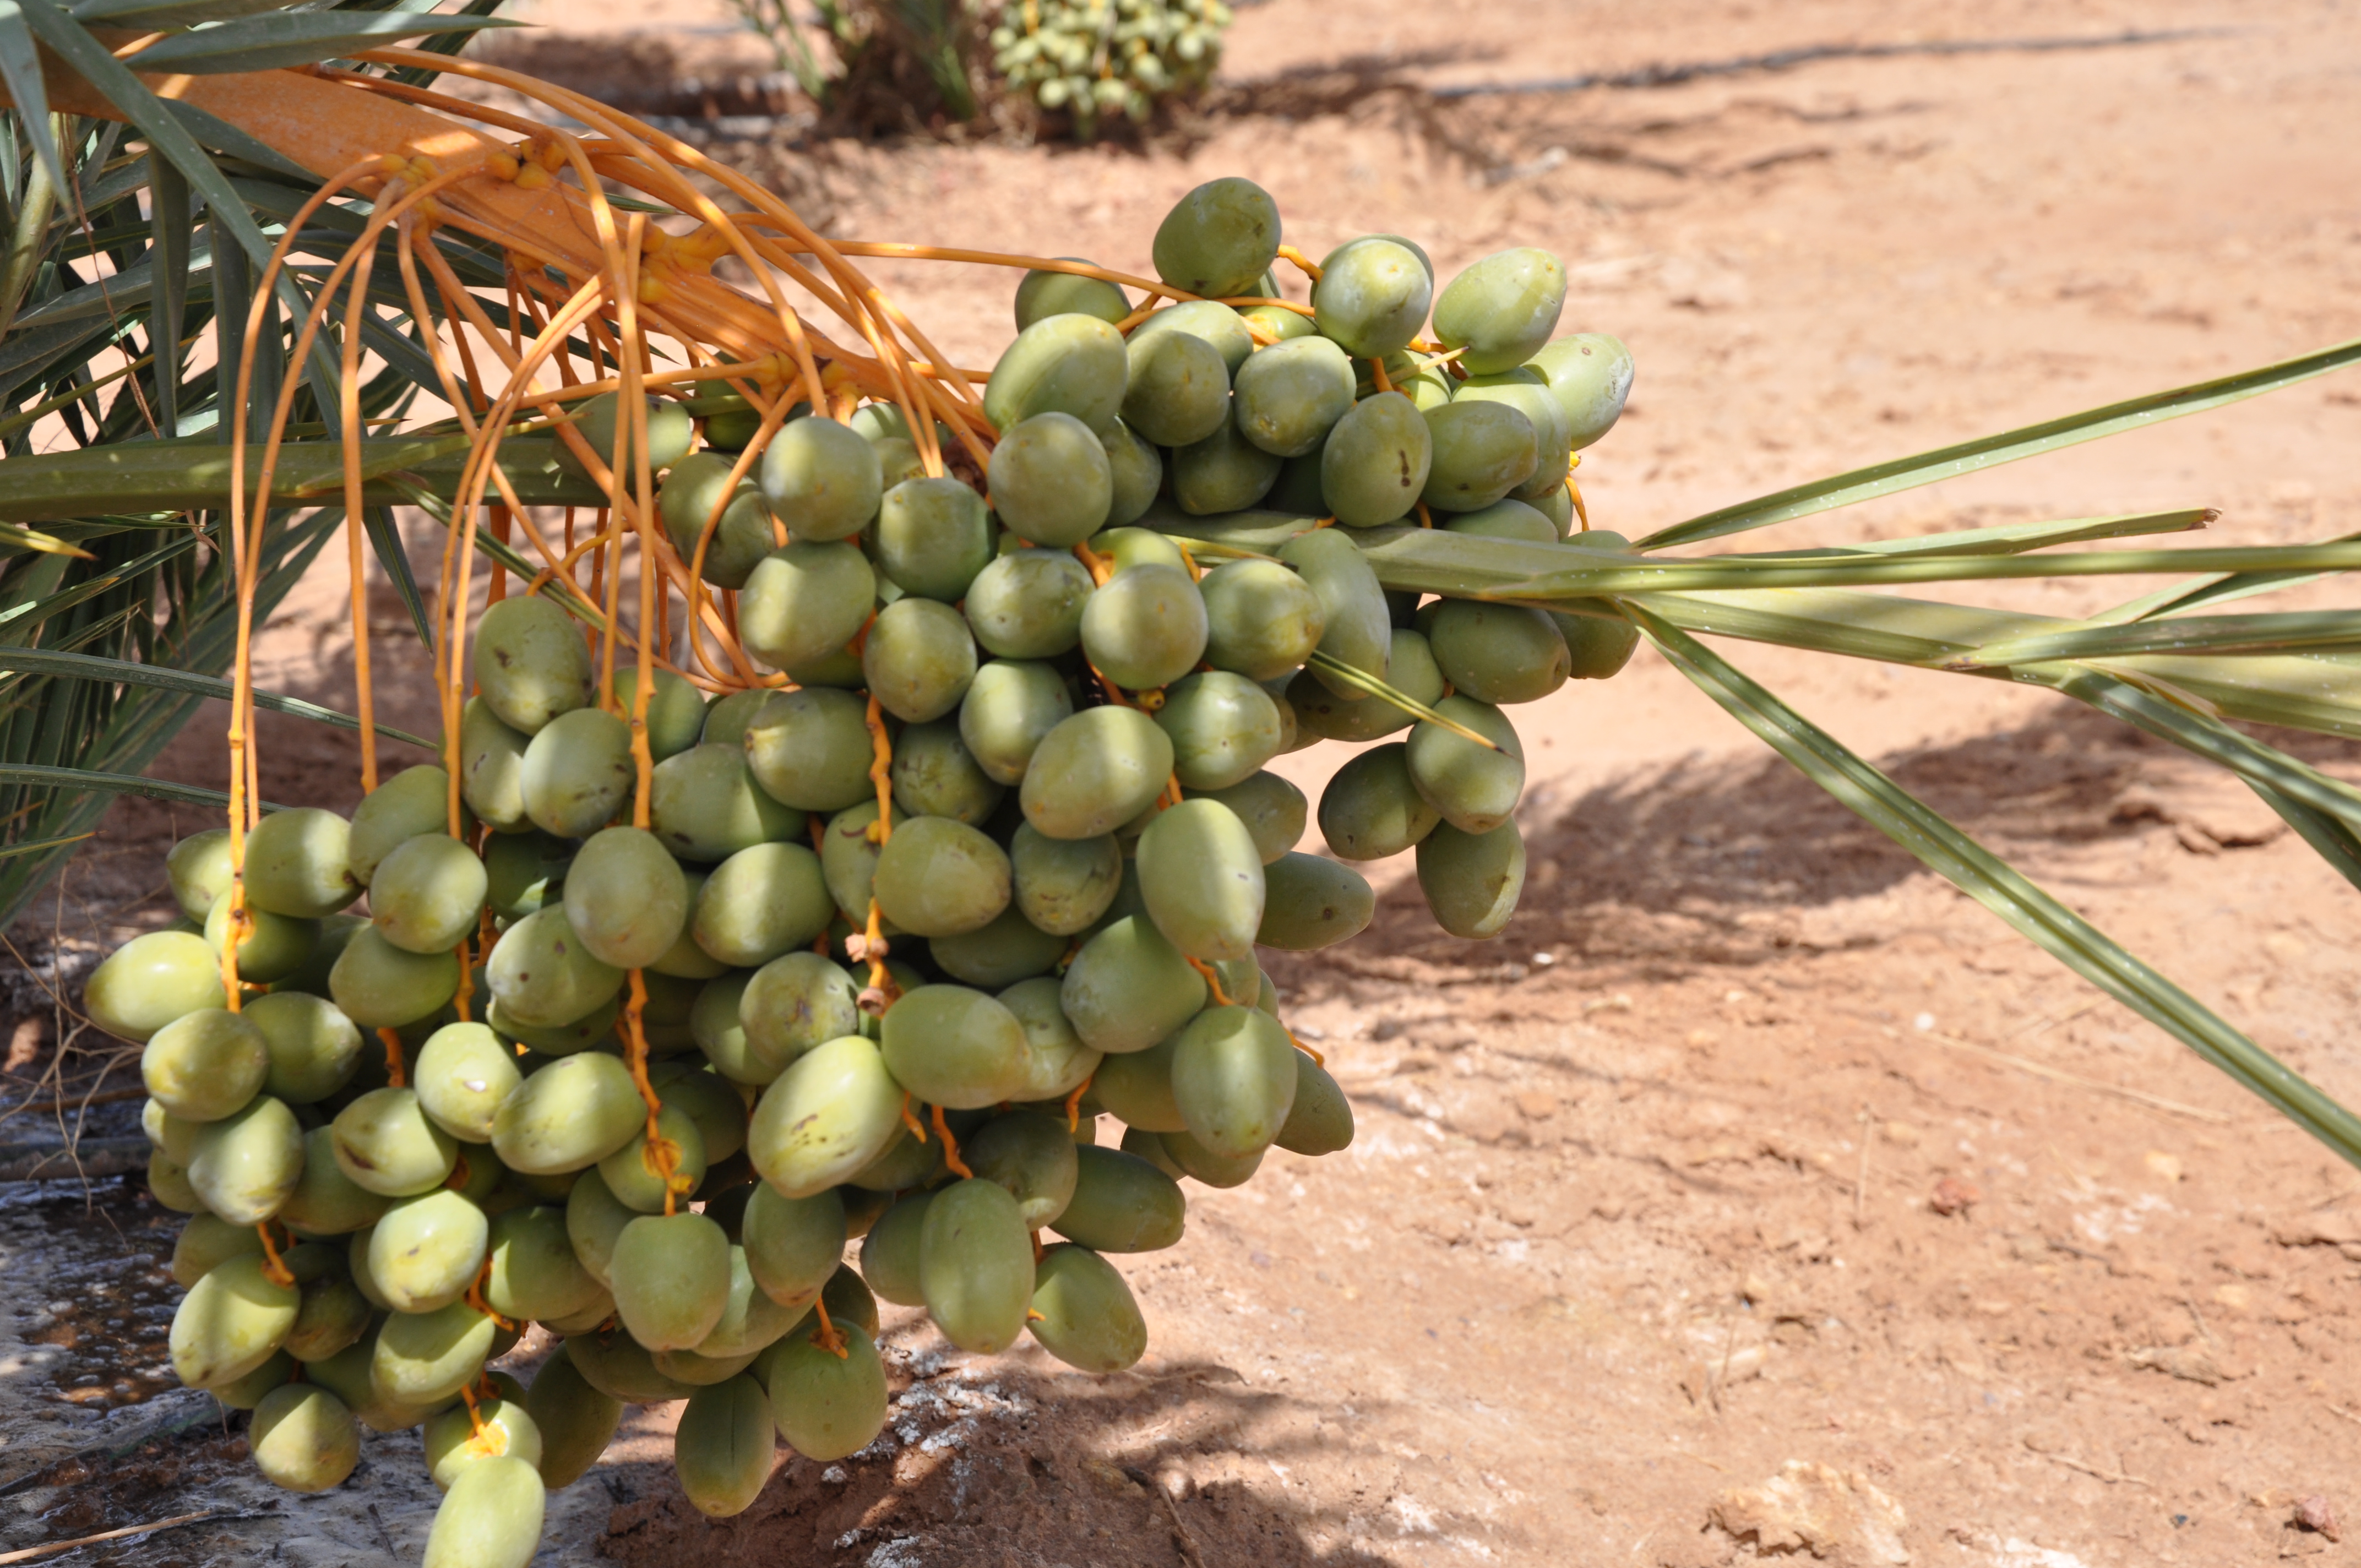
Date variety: Boufagous